Real Irish Republican Army

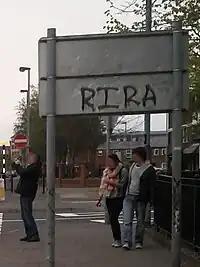
Real IRA graffiti on a road sign in Derry, 2012

On 8 November 2007, two RIRA members shot an off-duty PSNI officer as he sat in his car on Bishop Street in Derry, causing injuries to his face and arm. On 12 November another PSNI member was shot by RIRA members in Dungannon, County Tyrone. On 7 February 2008, the RIRA stated that, after experiencing a three-year period of reorganisation, it intended to "go back to war" by launching a new offensive against "legitimate targets". It also, despite having apologised for the Omagh bombing, denied any large scale involvement with the attack and said that their part had only gone as far as their codeword being used. On 12 May 2008 the RIRA seriously injured a member of the PSNI when a booby trap bomb exploded underneath his car near Spamount, County Tyrone. On 25 September 2008 the RIRA shot a man in the neck in St Johnston, near the County Londonderry border. The same man was targeted in a pipe bomb attack on his home on 25 October, the RIRA did not claim responsibility for the attack, but security forces believe they were responsible for it.